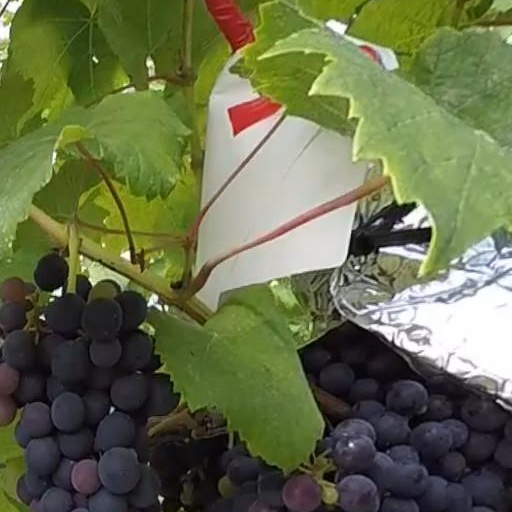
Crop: grape